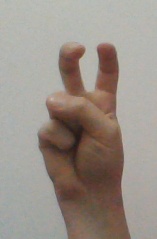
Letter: toot